Half and half

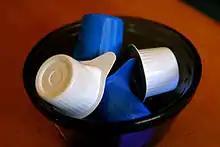
Coffee creamer in milkette containers

"Half and half" or "Half-and-half" is a mixture of milk and cream, which is often used in coffee and with breakfast cereals. In the United States, half and half is a common liquid product produced by dairy companies in premixed form. It was invented by William A. Boutwell of Boutwell Dairy in Lake Worth Beach, Florida, which distributed the blend regionally between 1927 and 1956.